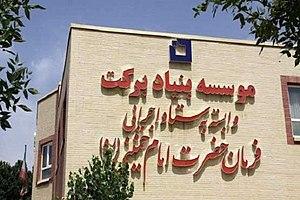
photo de bâtiment fondation Barakat au Téhéran
La Fondation Barakat ou Bonyad-é Barkat ou Bonyad-e Barakat est liée au Setad Ejraï Farman Imam dans le but d'aider les défavorisés Selon l'un de ses hauts fonctionnaires, la fondation avait investi plus de 1,6 milliard de dollars pour faire avancer les projets et construire 200 écoles, 400 maisons et cliniques de santé pendant cinq ans. Barakat Foundation, en tant que bonyad charitable, se concentre sur les projets de développement économique dans la région rurale et "a des intérêts dans l'industrie pharmaceutique du pays".